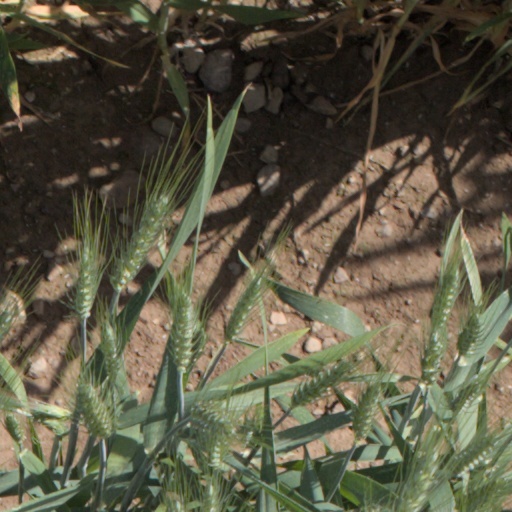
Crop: wheat